City proper

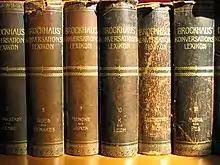
In encyclopedias, the term "city proper" is often used as an example to illustrate a meaning of the word "proper" as "tightly defined".

The term is a combination of "city" in the sense of "an incorporated administrative district", and "proper" in the sense of "strictly limited to a specified thing, place, or idea" or "strictly accurate". In encyclopedias, the term "city proper" is often used as an example to illustrate the meaning of the word "proper" in the sense of "tightly defined".